English Suites (Bach)

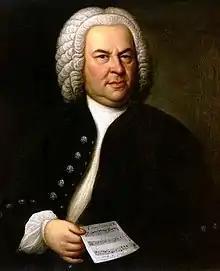
Portrait of Johann Sebastian Bach

The English Suites, BWV 806–811, are a set of six suites written by the German composer Johann Sebastian Bach for harpsichord (or clavichord) and generally thought to be the earliest of his 19 suites for keyboard (discounting several less well-known earlier suites), the others being the six French Suites (BWV 812–817), the six Partitas (BWV 825-830) and the Overture in the French style (BWV 831). They probably date from around 1713 or 1714 until 1720.